History of religion in the Netherlands

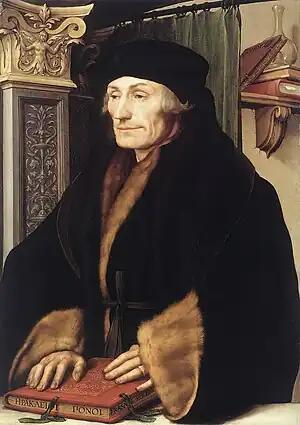
Erasmus in 1523 as depicted by Hans Holbein the Younger

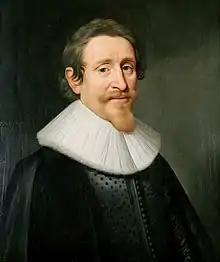
Hugo Grotius

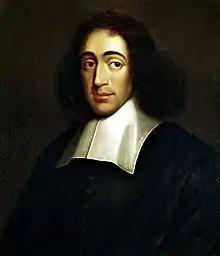
"Portrait of Benedictus de Spinoza" (painting by an unknown artist, ca. 1665), the author of "Tractatus Theologico-Politicus" (1670)

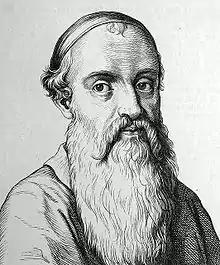
Menno Simons. The Mennonites are named after him.

Catholicism dominated Dutch religion until the early 16th century, when the Protestant Reformation began to develop. Lutheranism did not gain much support among the Dutch, but Calvinism, introduced two decades later, did. It began its spread in the Westhoek and the County of Flanders, where secret sermons in Dutch, called "hagenpreken" ("hedgerow orations"), were held outdoors. Gradually discontent among the Dutch grew, and erupted in 1566 with the so-called "Beeldenstorm", a surge of iconoclasm. This quickly spread among all Dutch regions and finally resulted in what would become the Dutch revolt from Catholicism and Spanish control. During the Renaissance and the Protestant Reformation, an independent Dutch religious tradition began to take shape in the northern parts of the independent Netherlands.